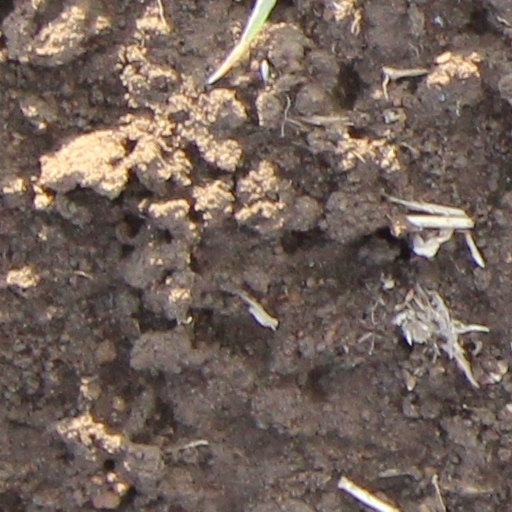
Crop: wheat